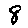
Label: 8